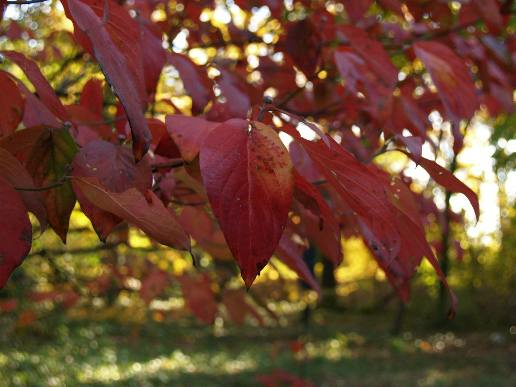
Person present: No